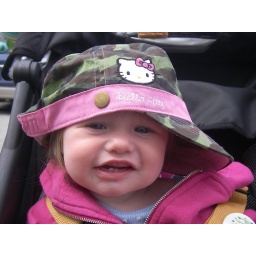
baby girl in her hello kitty hat